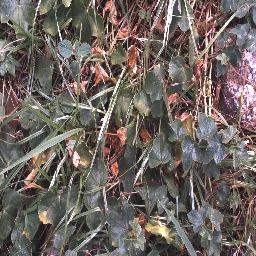
Label: negative